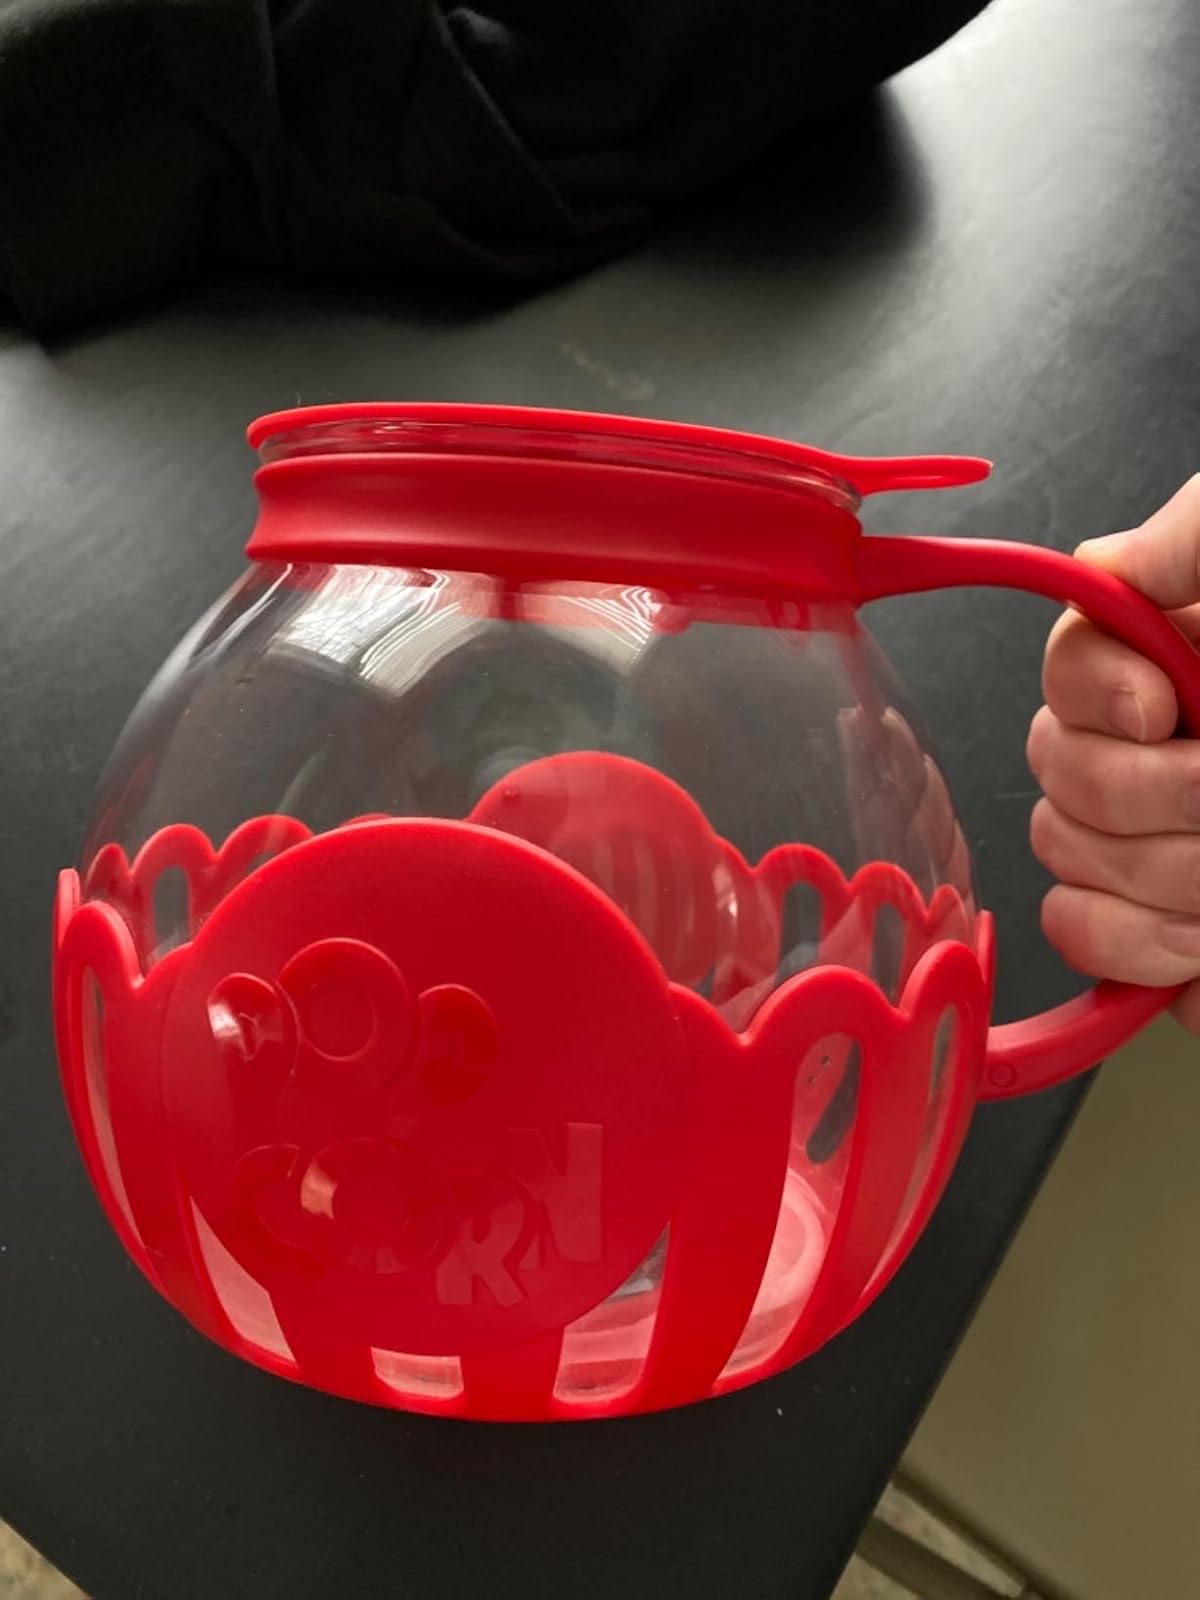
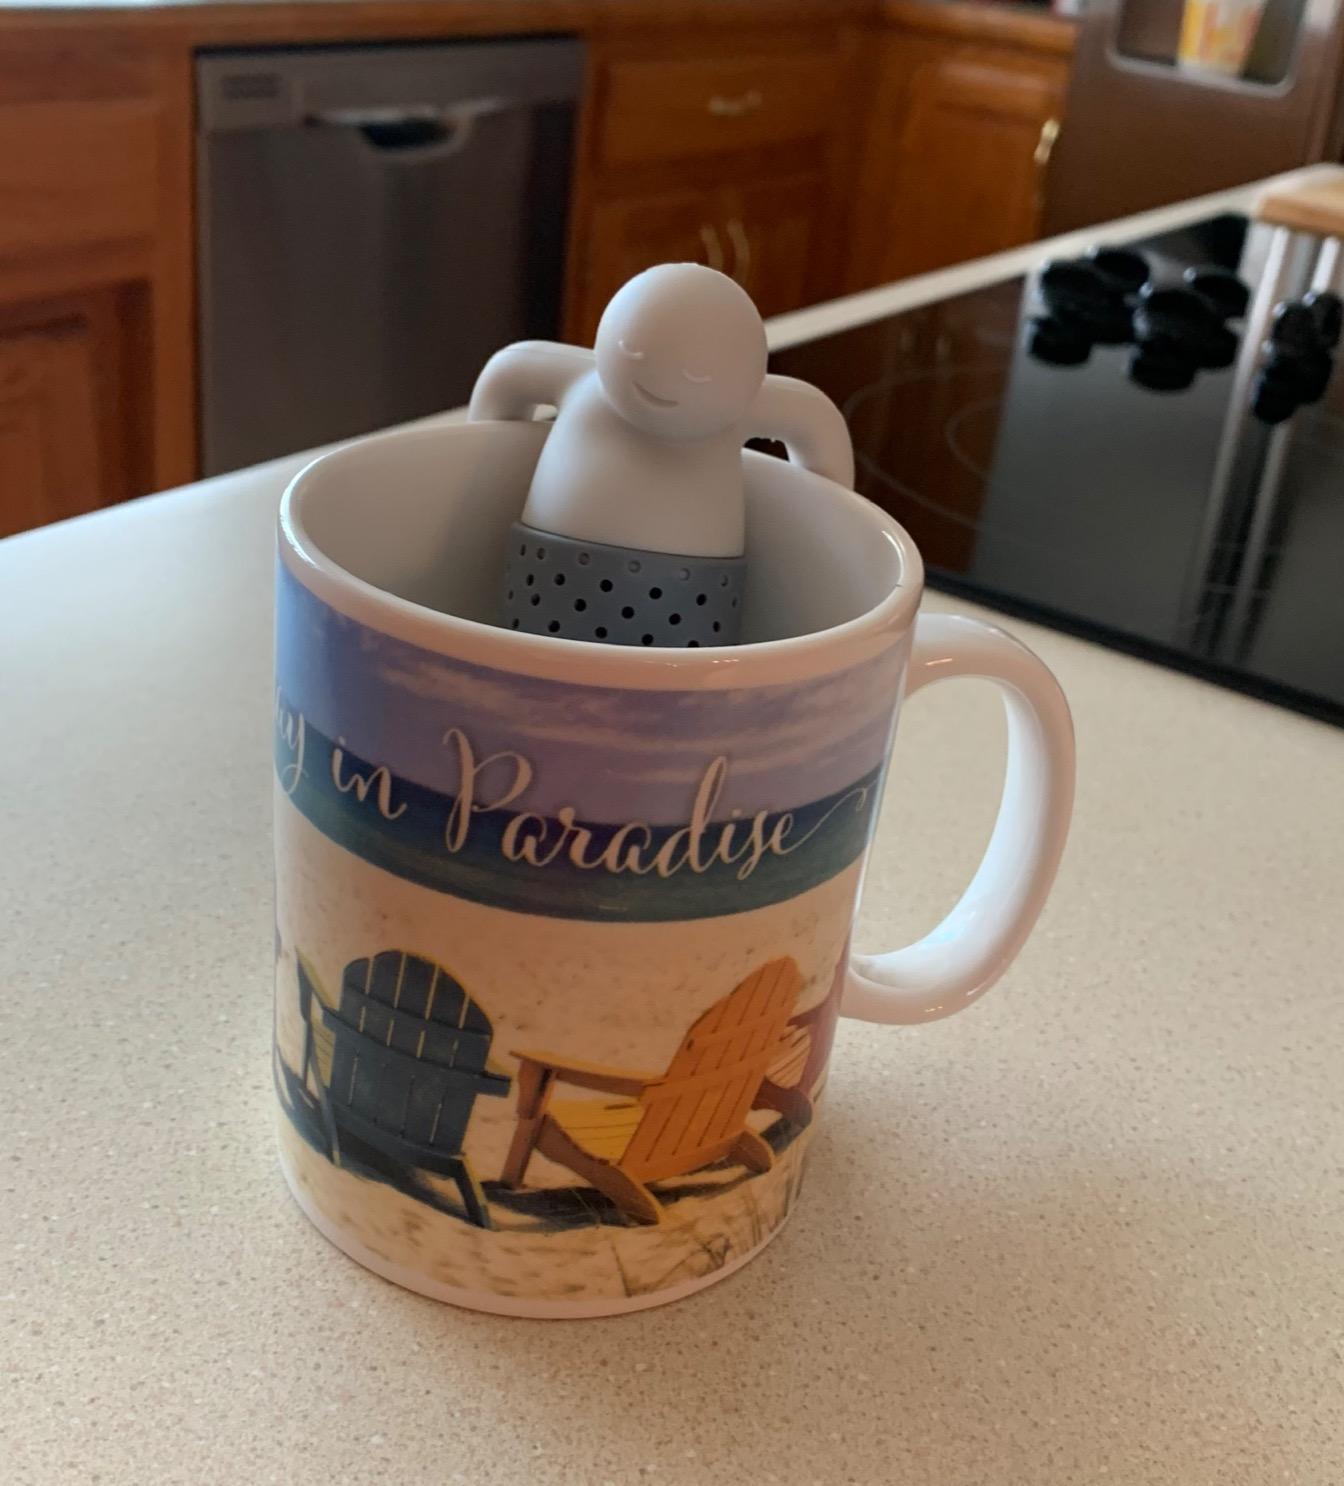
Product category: items_tea
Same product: no